LGBTQ culture in Washington, D.C.

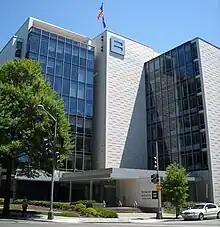
Headquarters of the Human Rights Campaign, the largest LGBT lobbying organization in the United States.

In 1979, students at Howard University created the Lambda Student Alliance, the first organization for LGBT students created at a historically black college or university. In October the same year, the National Third World Lesbian and Gay Conference took place at an unknown hotel near the university, coinciding with the first National March on Washington for Lesbian and Gay Rights.